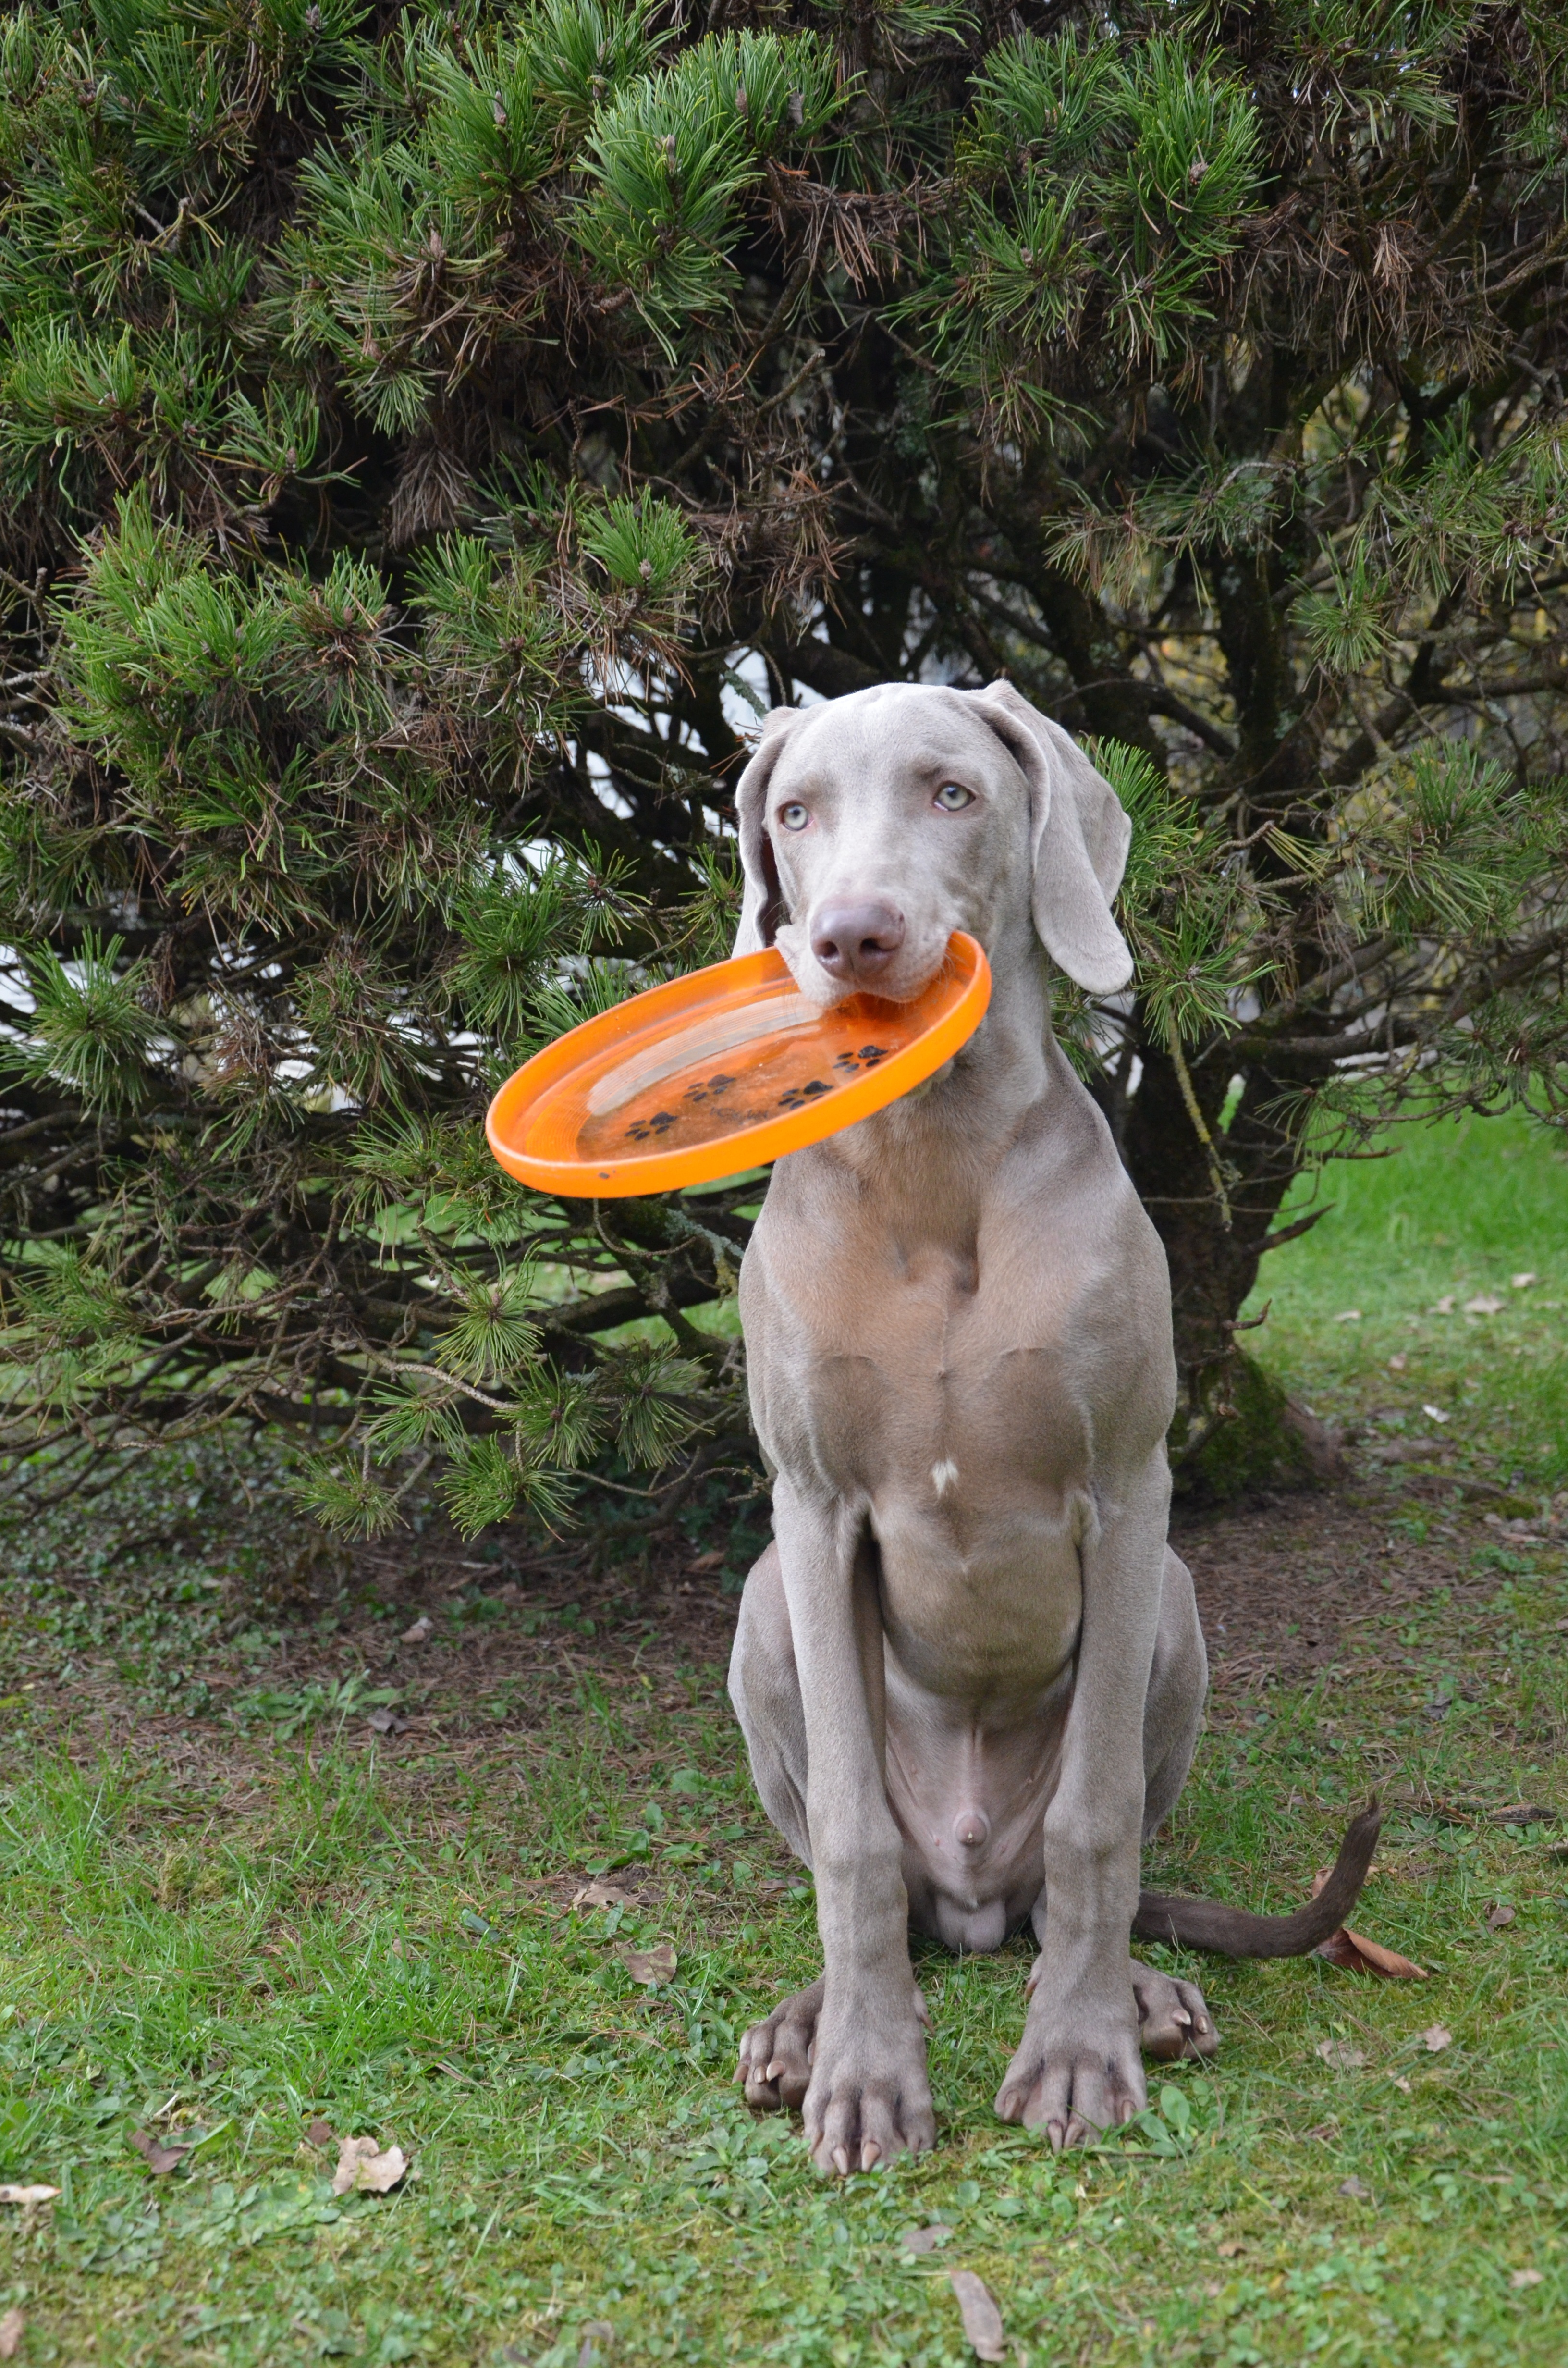
nature, hair, puppy, dog, animal, pet, mammal, gray, hound, bone, weimaraner, frisbee, eyes, animals, vertebrate, muzzle, tenderness, guard dog, great dane, dog like mammal